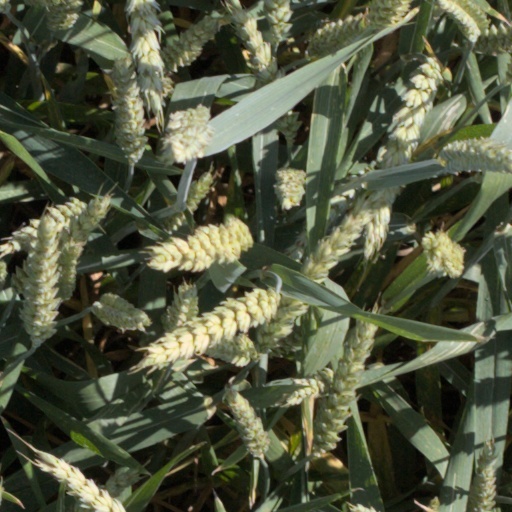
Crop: wheat